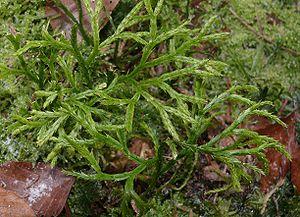
Cette liste de Tracheophyta de Bosnie-Herzégovine, ainsi que d’espèces introduites est un aperçu incomplet d’espèces de mousses, de fougères, de gymnospermes et d’angiospermes citées dans la littérature disponible en langues bosniaque, croate, serbe et serbo-croate. Cet aperçu n’inclue pas des espèces cultivées ni celles occasionnellement introduites.